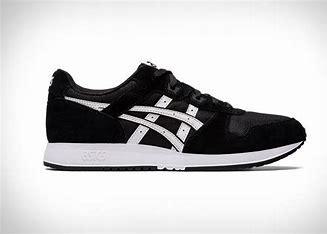
Brand: Asics
Model: Lyte Classic